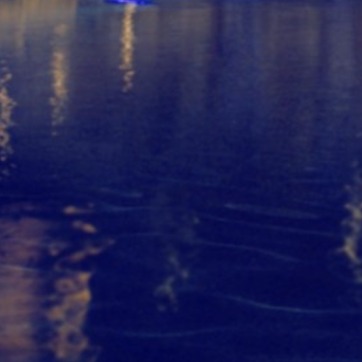
Material: water